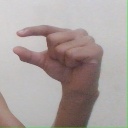
अक्षर: ग